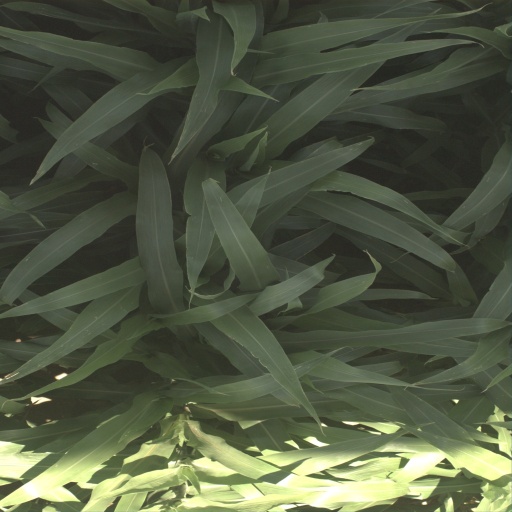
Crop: sorghum